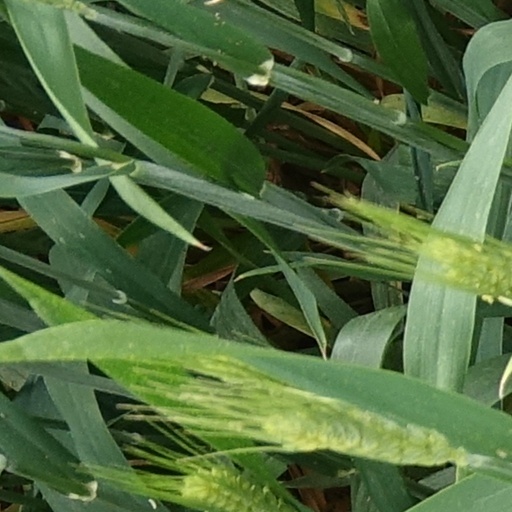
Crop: wheat